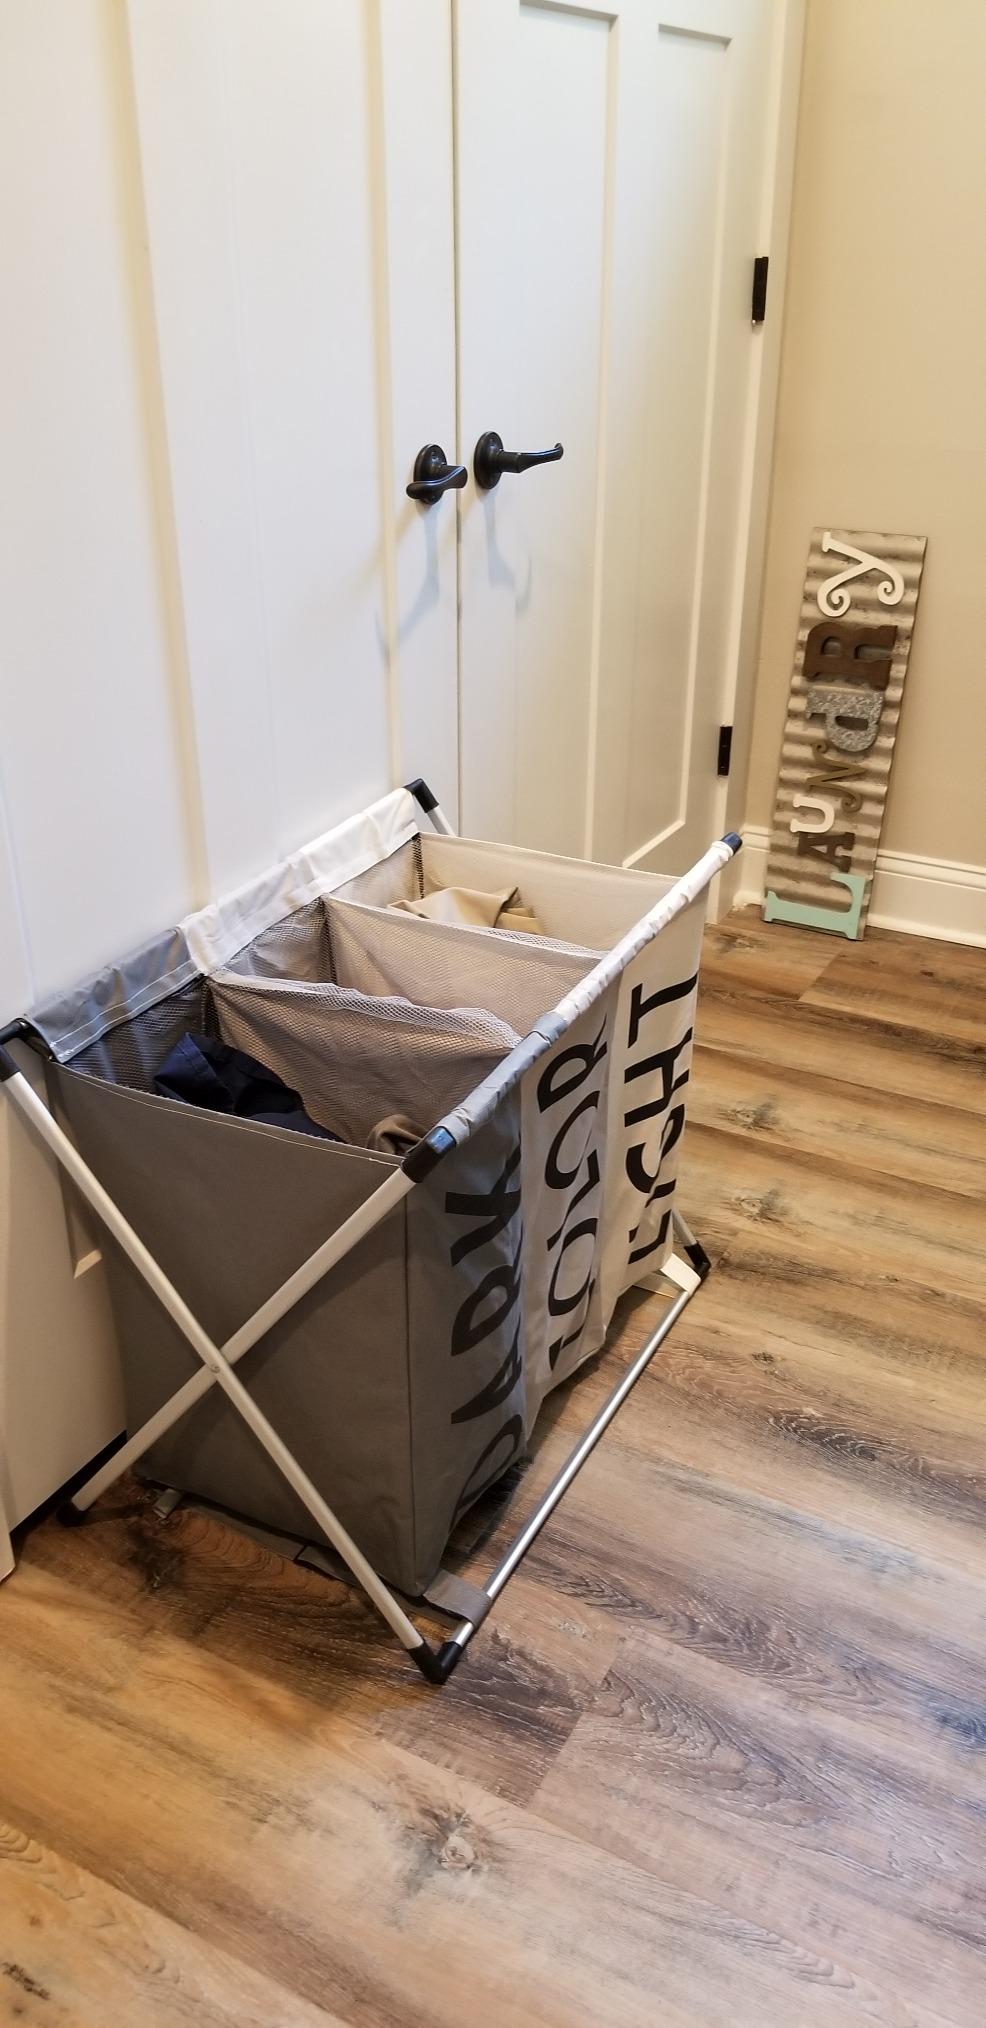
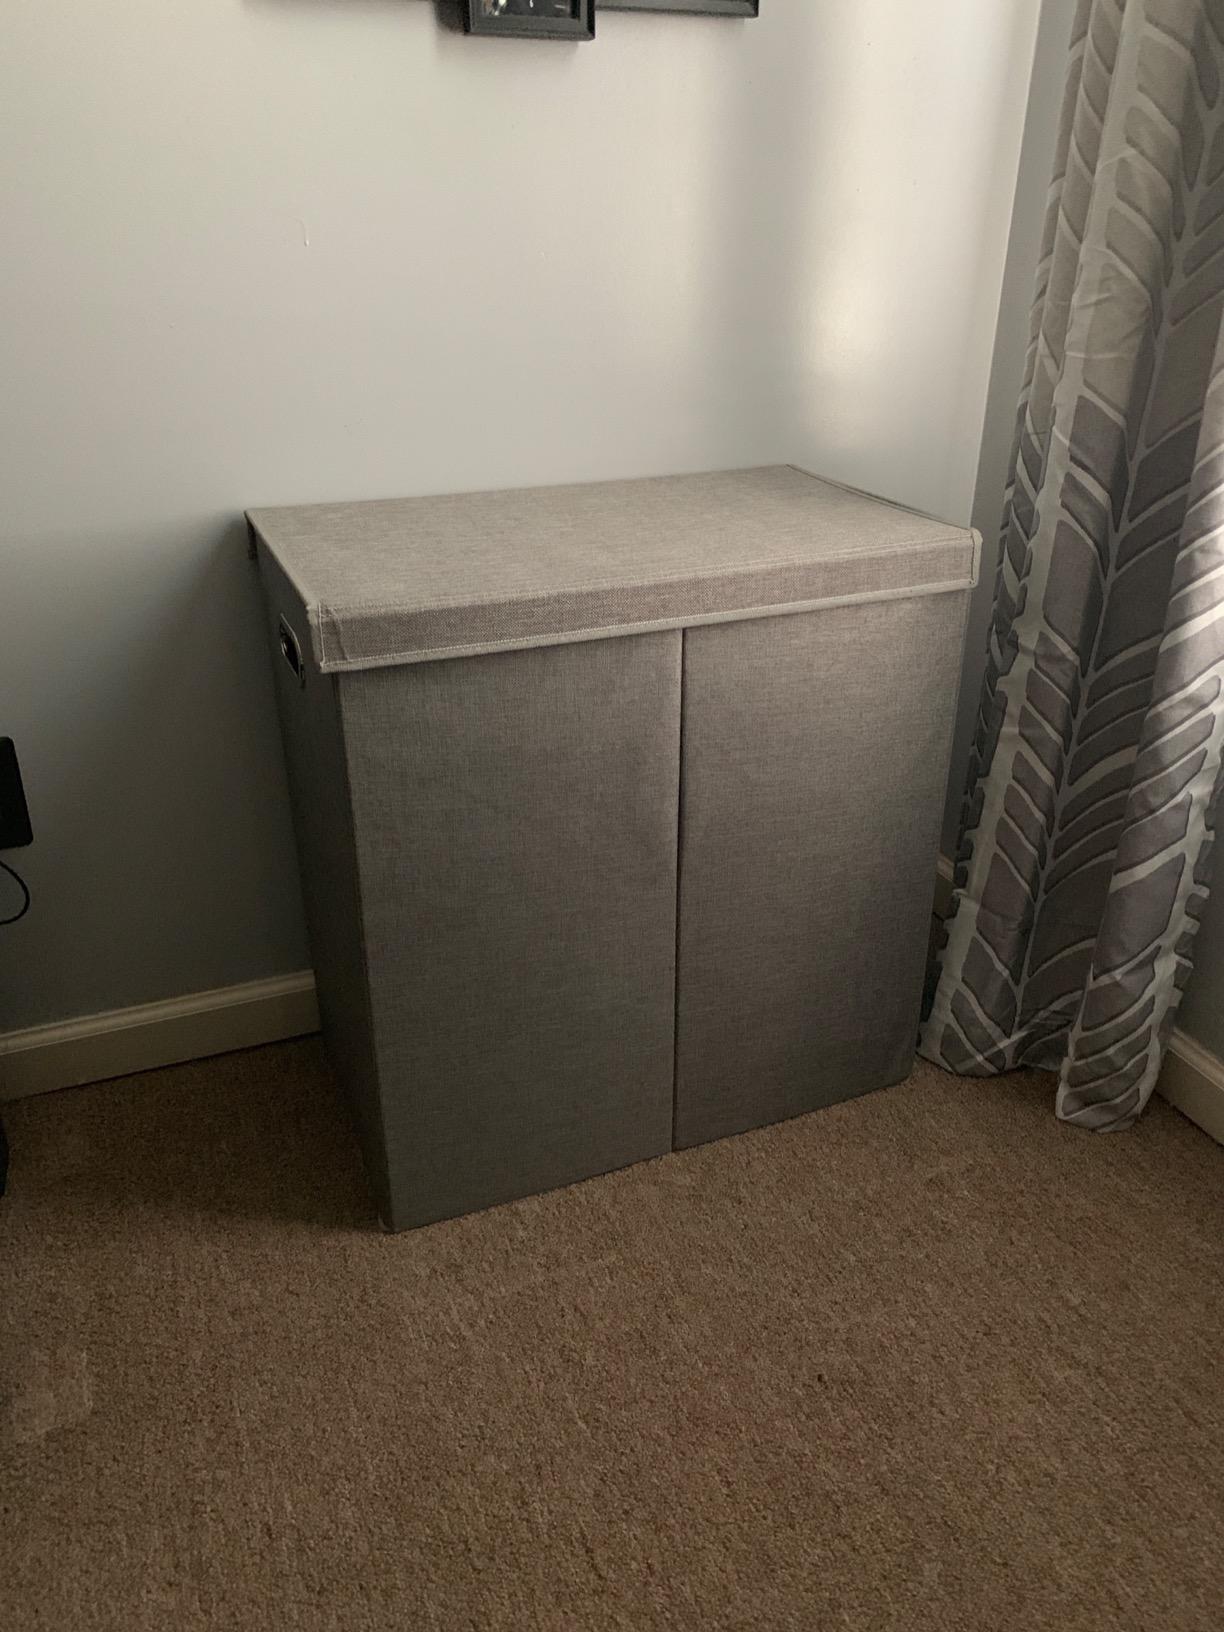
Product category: items_hamper
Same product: no